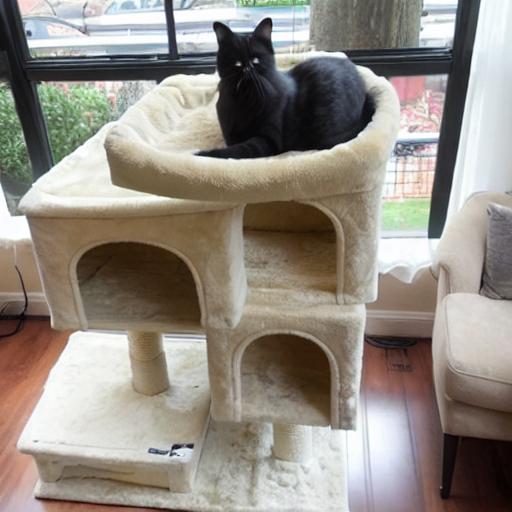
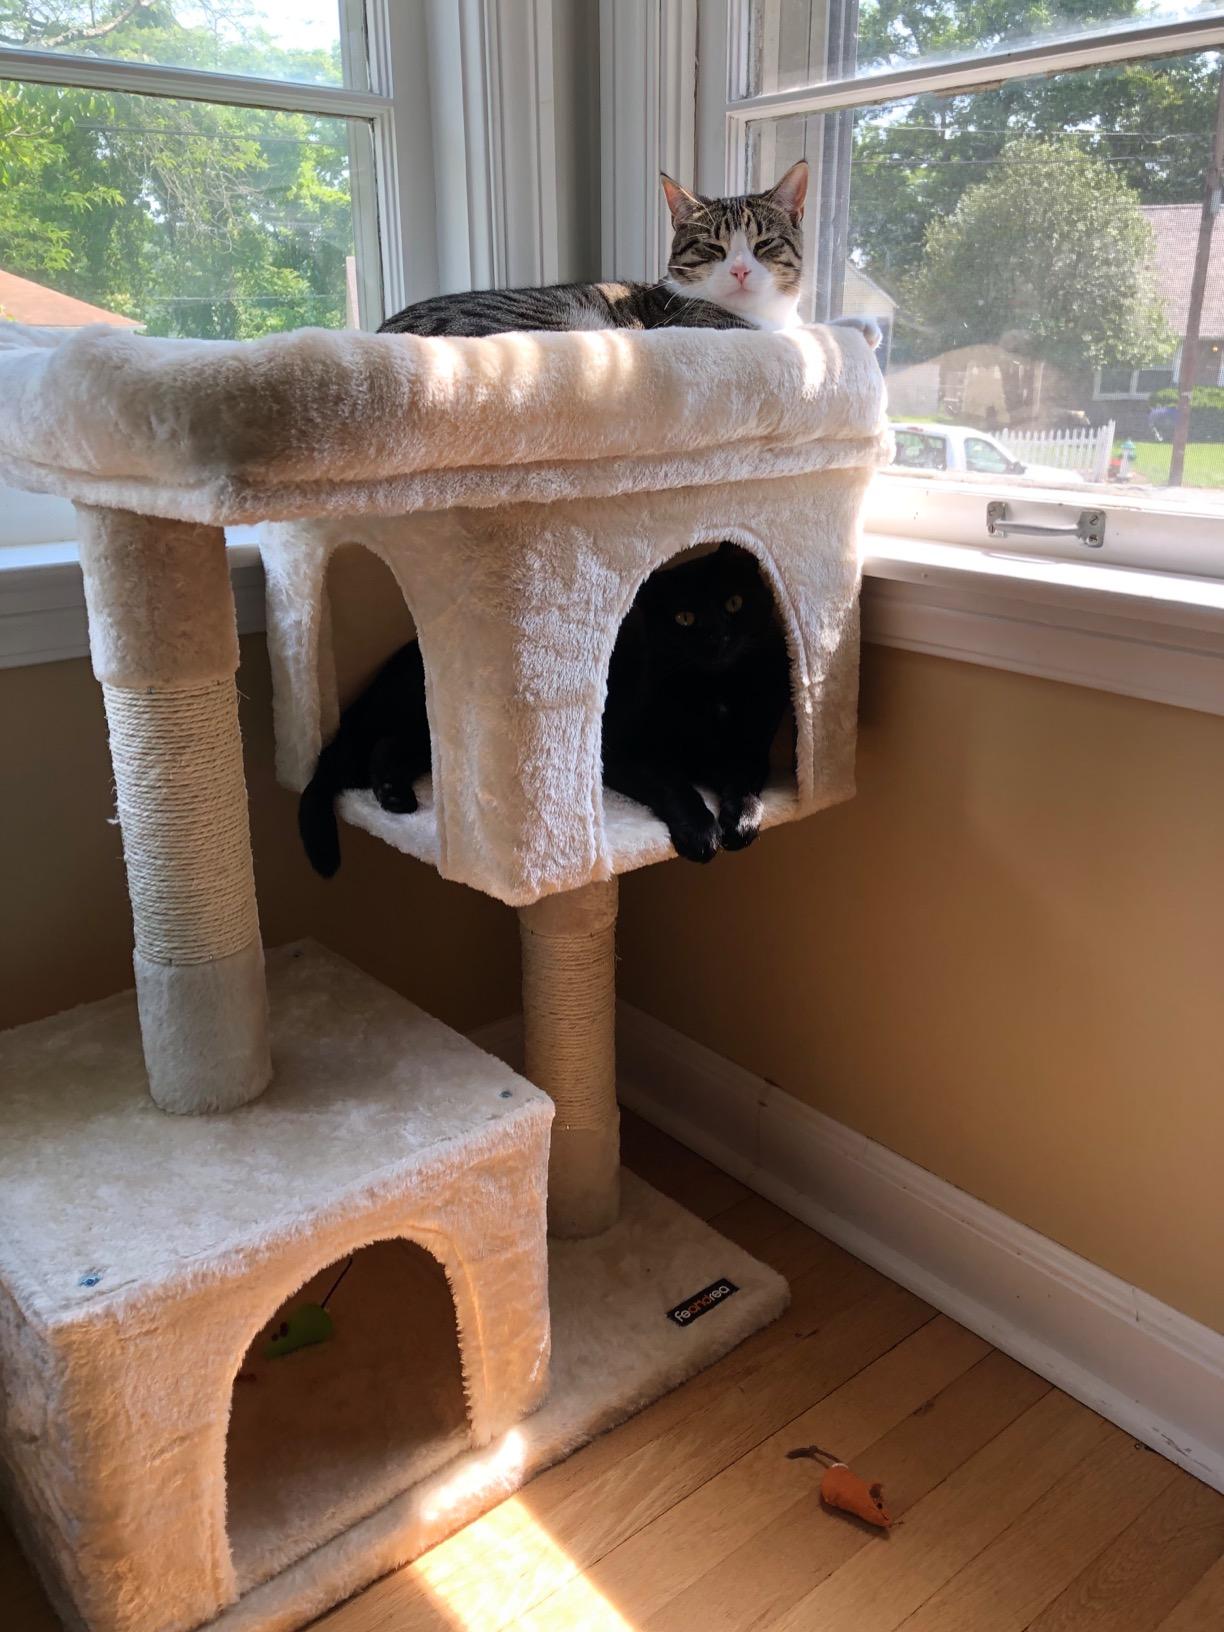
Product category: items_cat tree
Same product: no